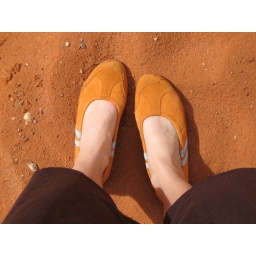
Cool orange sand against my cool orange shoes